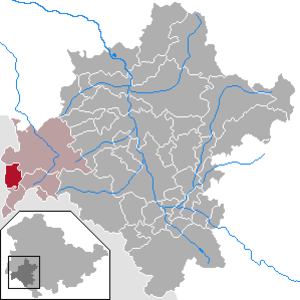
Oberweid est une municipalité allemande du land de Thuringe, dans l'arrondissement de Schmalkalden-Meiningen, au centre de l'Allemagne. En 2015, sa population est de 514 habitants.